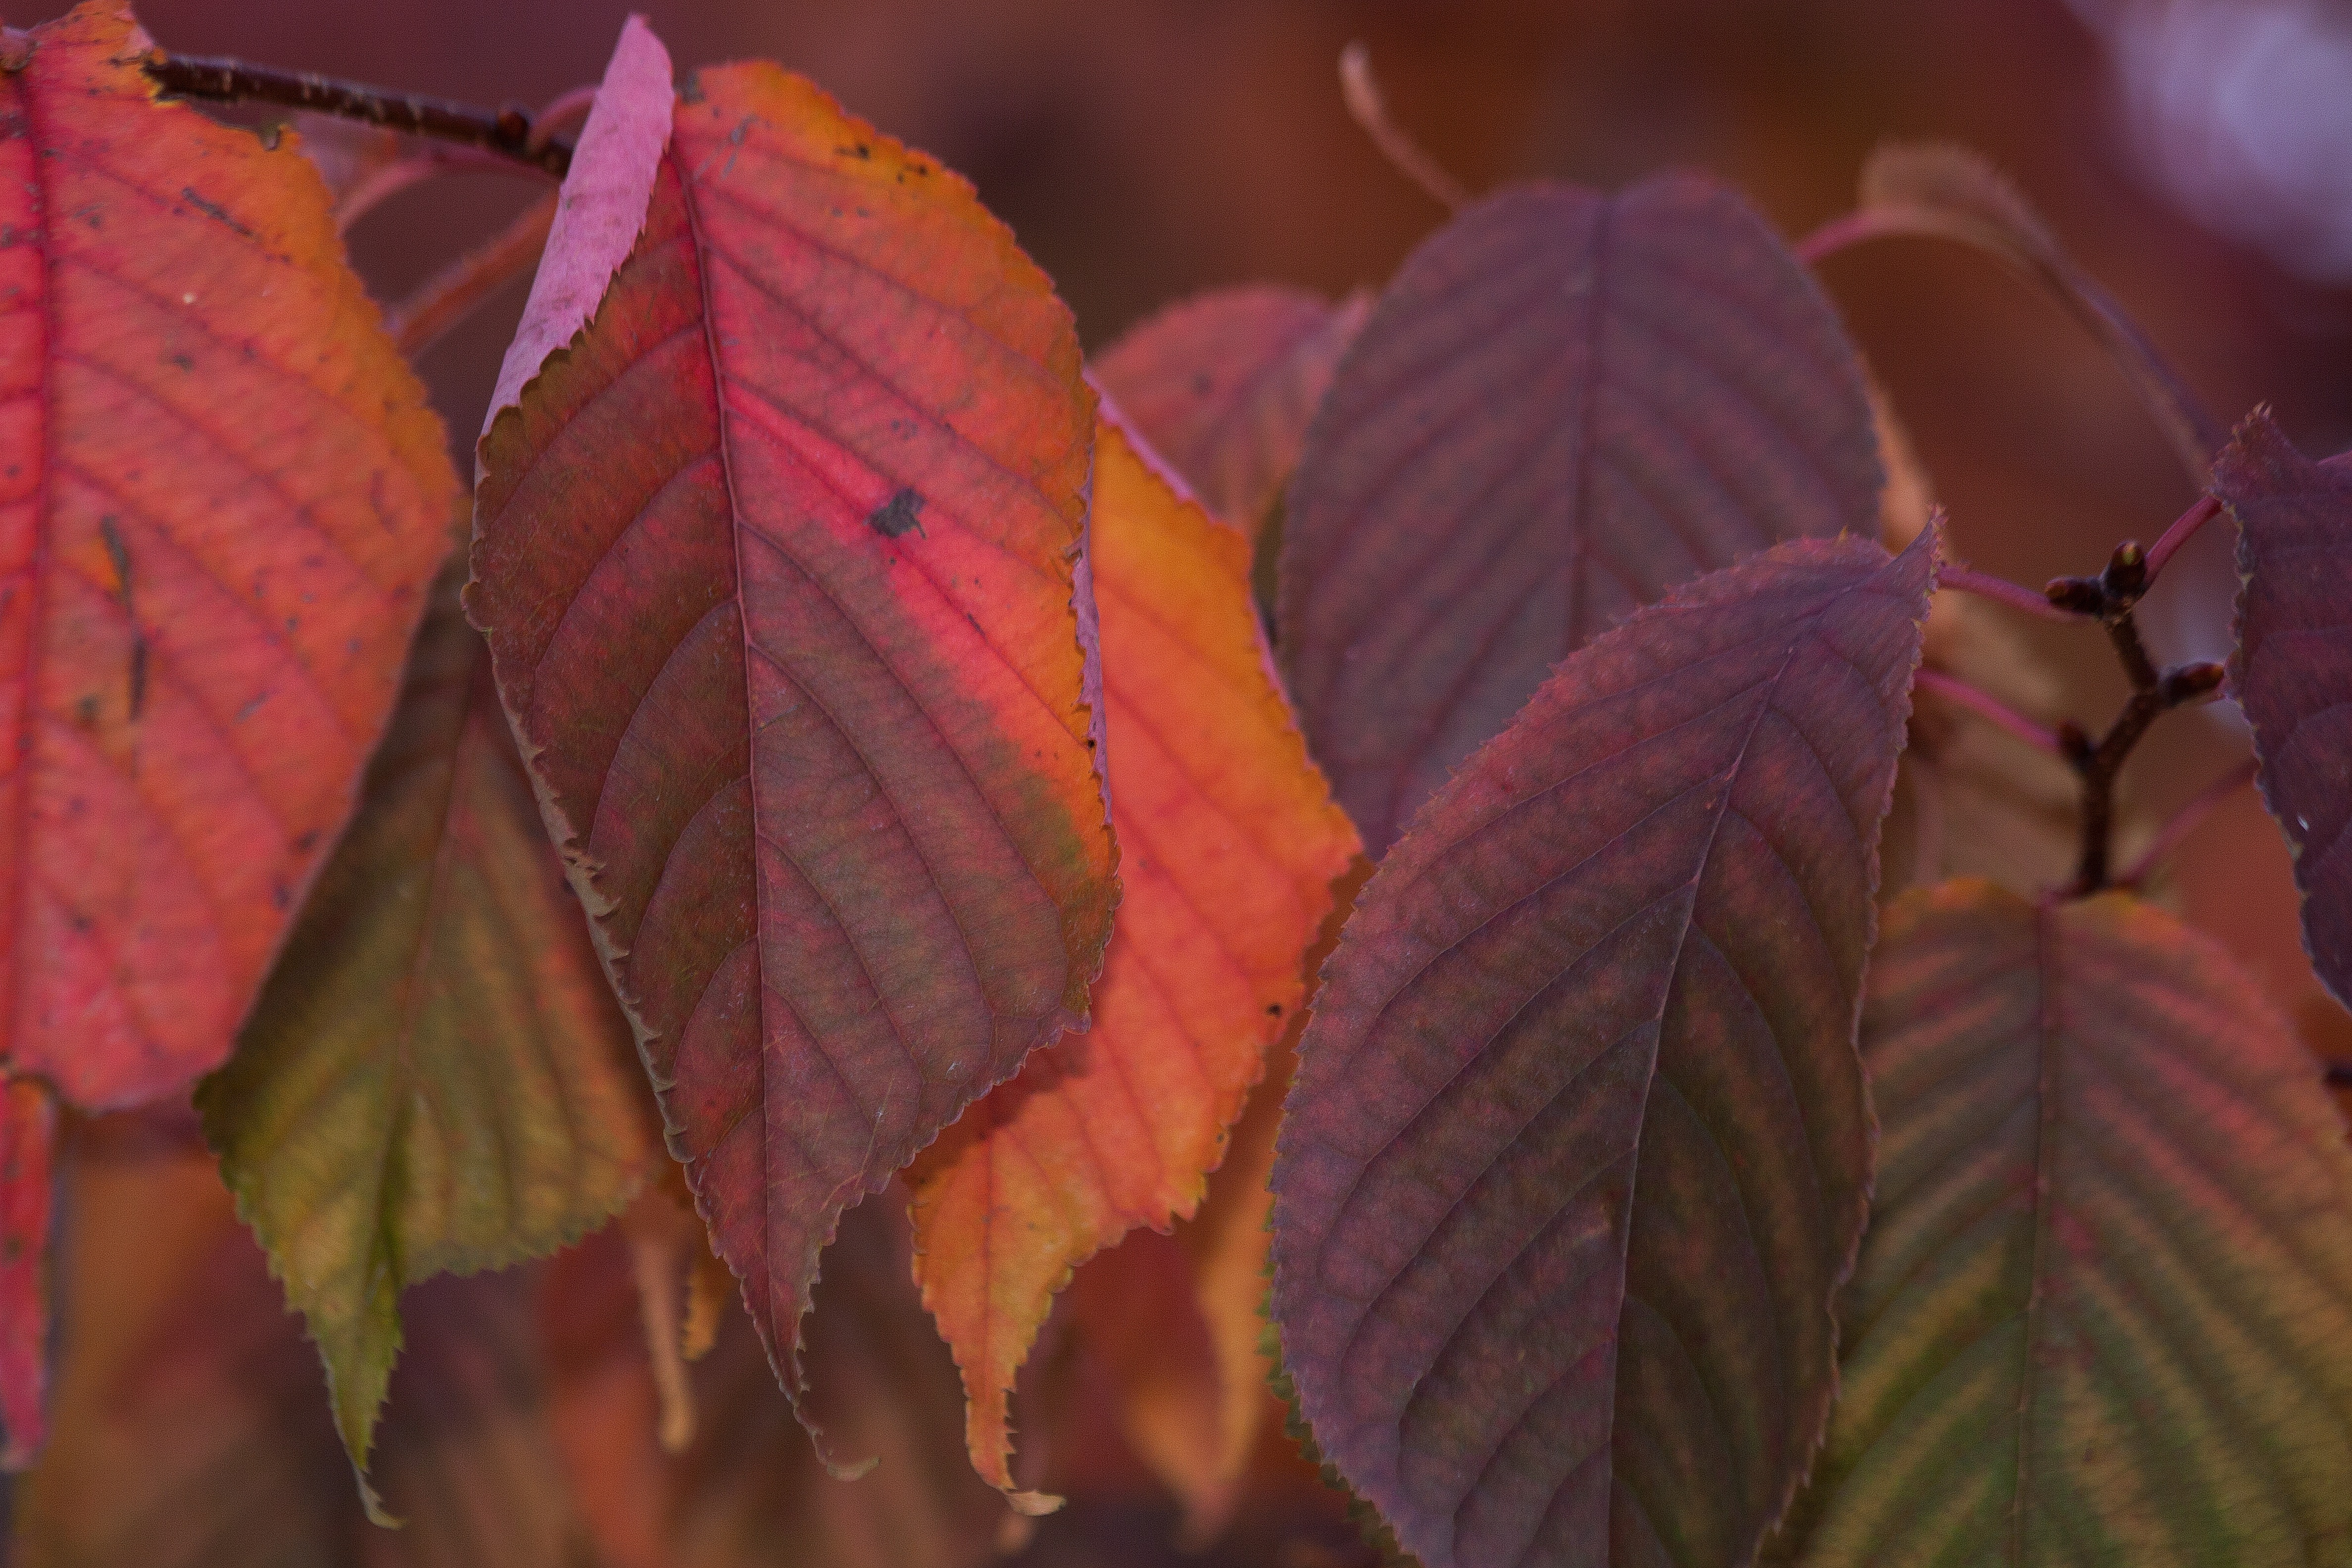
tree, branch, plant, sunlight, leaf, flower, petal, orange, red, color, autumn, brown, colorful, flora, season, close up, leaves, fall leaves, golden autumn, dye, macro photography, colors of autumn, fund, plant stem, recoloring the leaves, yellowish red